Foreground detection

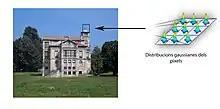
Gaussian distribution for each pixel

We can now classify a pixel as background if its current intensity lies within some confidence interval of its distribution's mean: